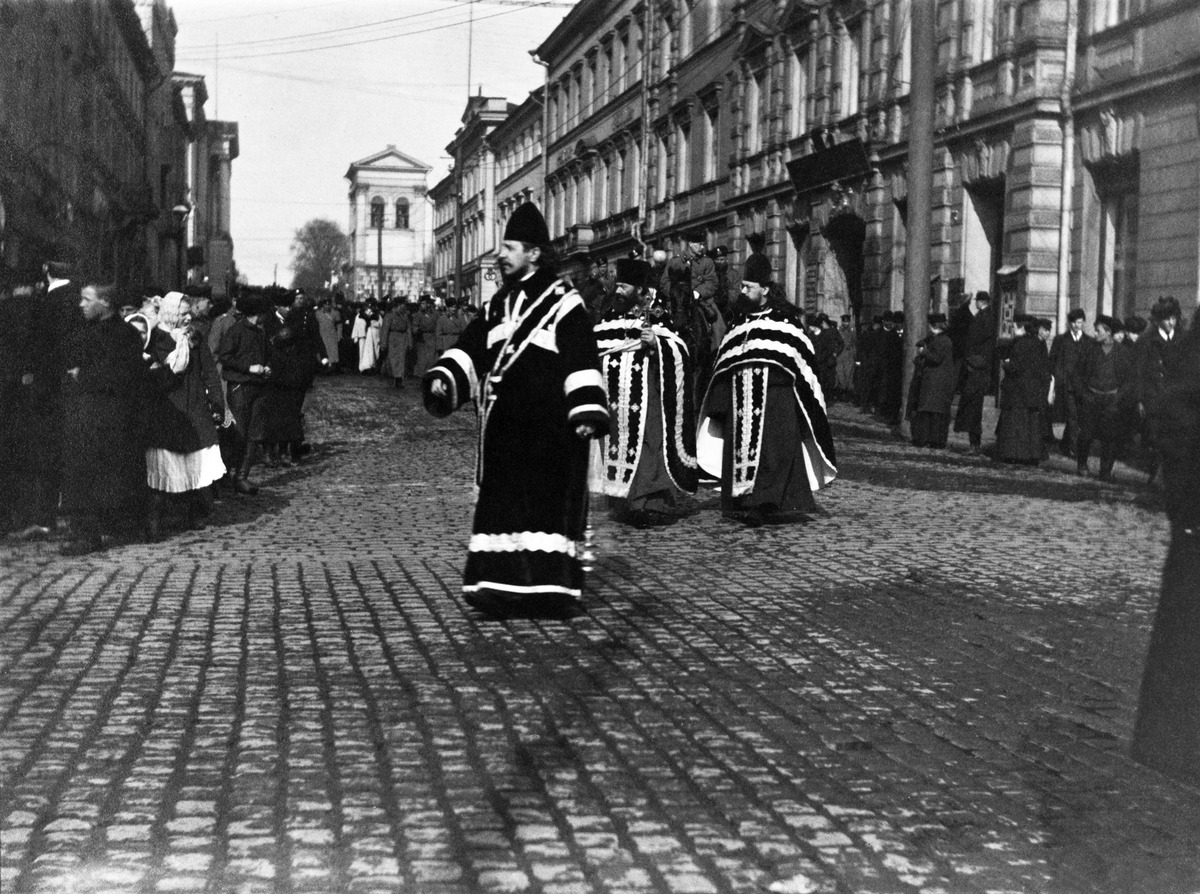
Ortodoksiset sotilashautajaiset
sisällön kuvaus: Ortodoksiset sotilashautajaiset. Venäläisestä sotilassairaalasta lähtenyt hautajaissaatto Unioninkadulla kääntymässä Pohjoisesplanadille. mustavalkoinen
Ajankohta: kuvausaika 1908
Paikka: Suomi, Uusimaa, Helsinki, Kruununhaka Helsinki, Unioninkatu
Aiheet: Helsingin ortodoksinen sotilasseurakunta, ortodoksinen kirkko, ortodoksisuus, papisto papit, kuolema, hautaus, sotilaat, venäläiset, venäläisyys